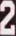
Number: 2